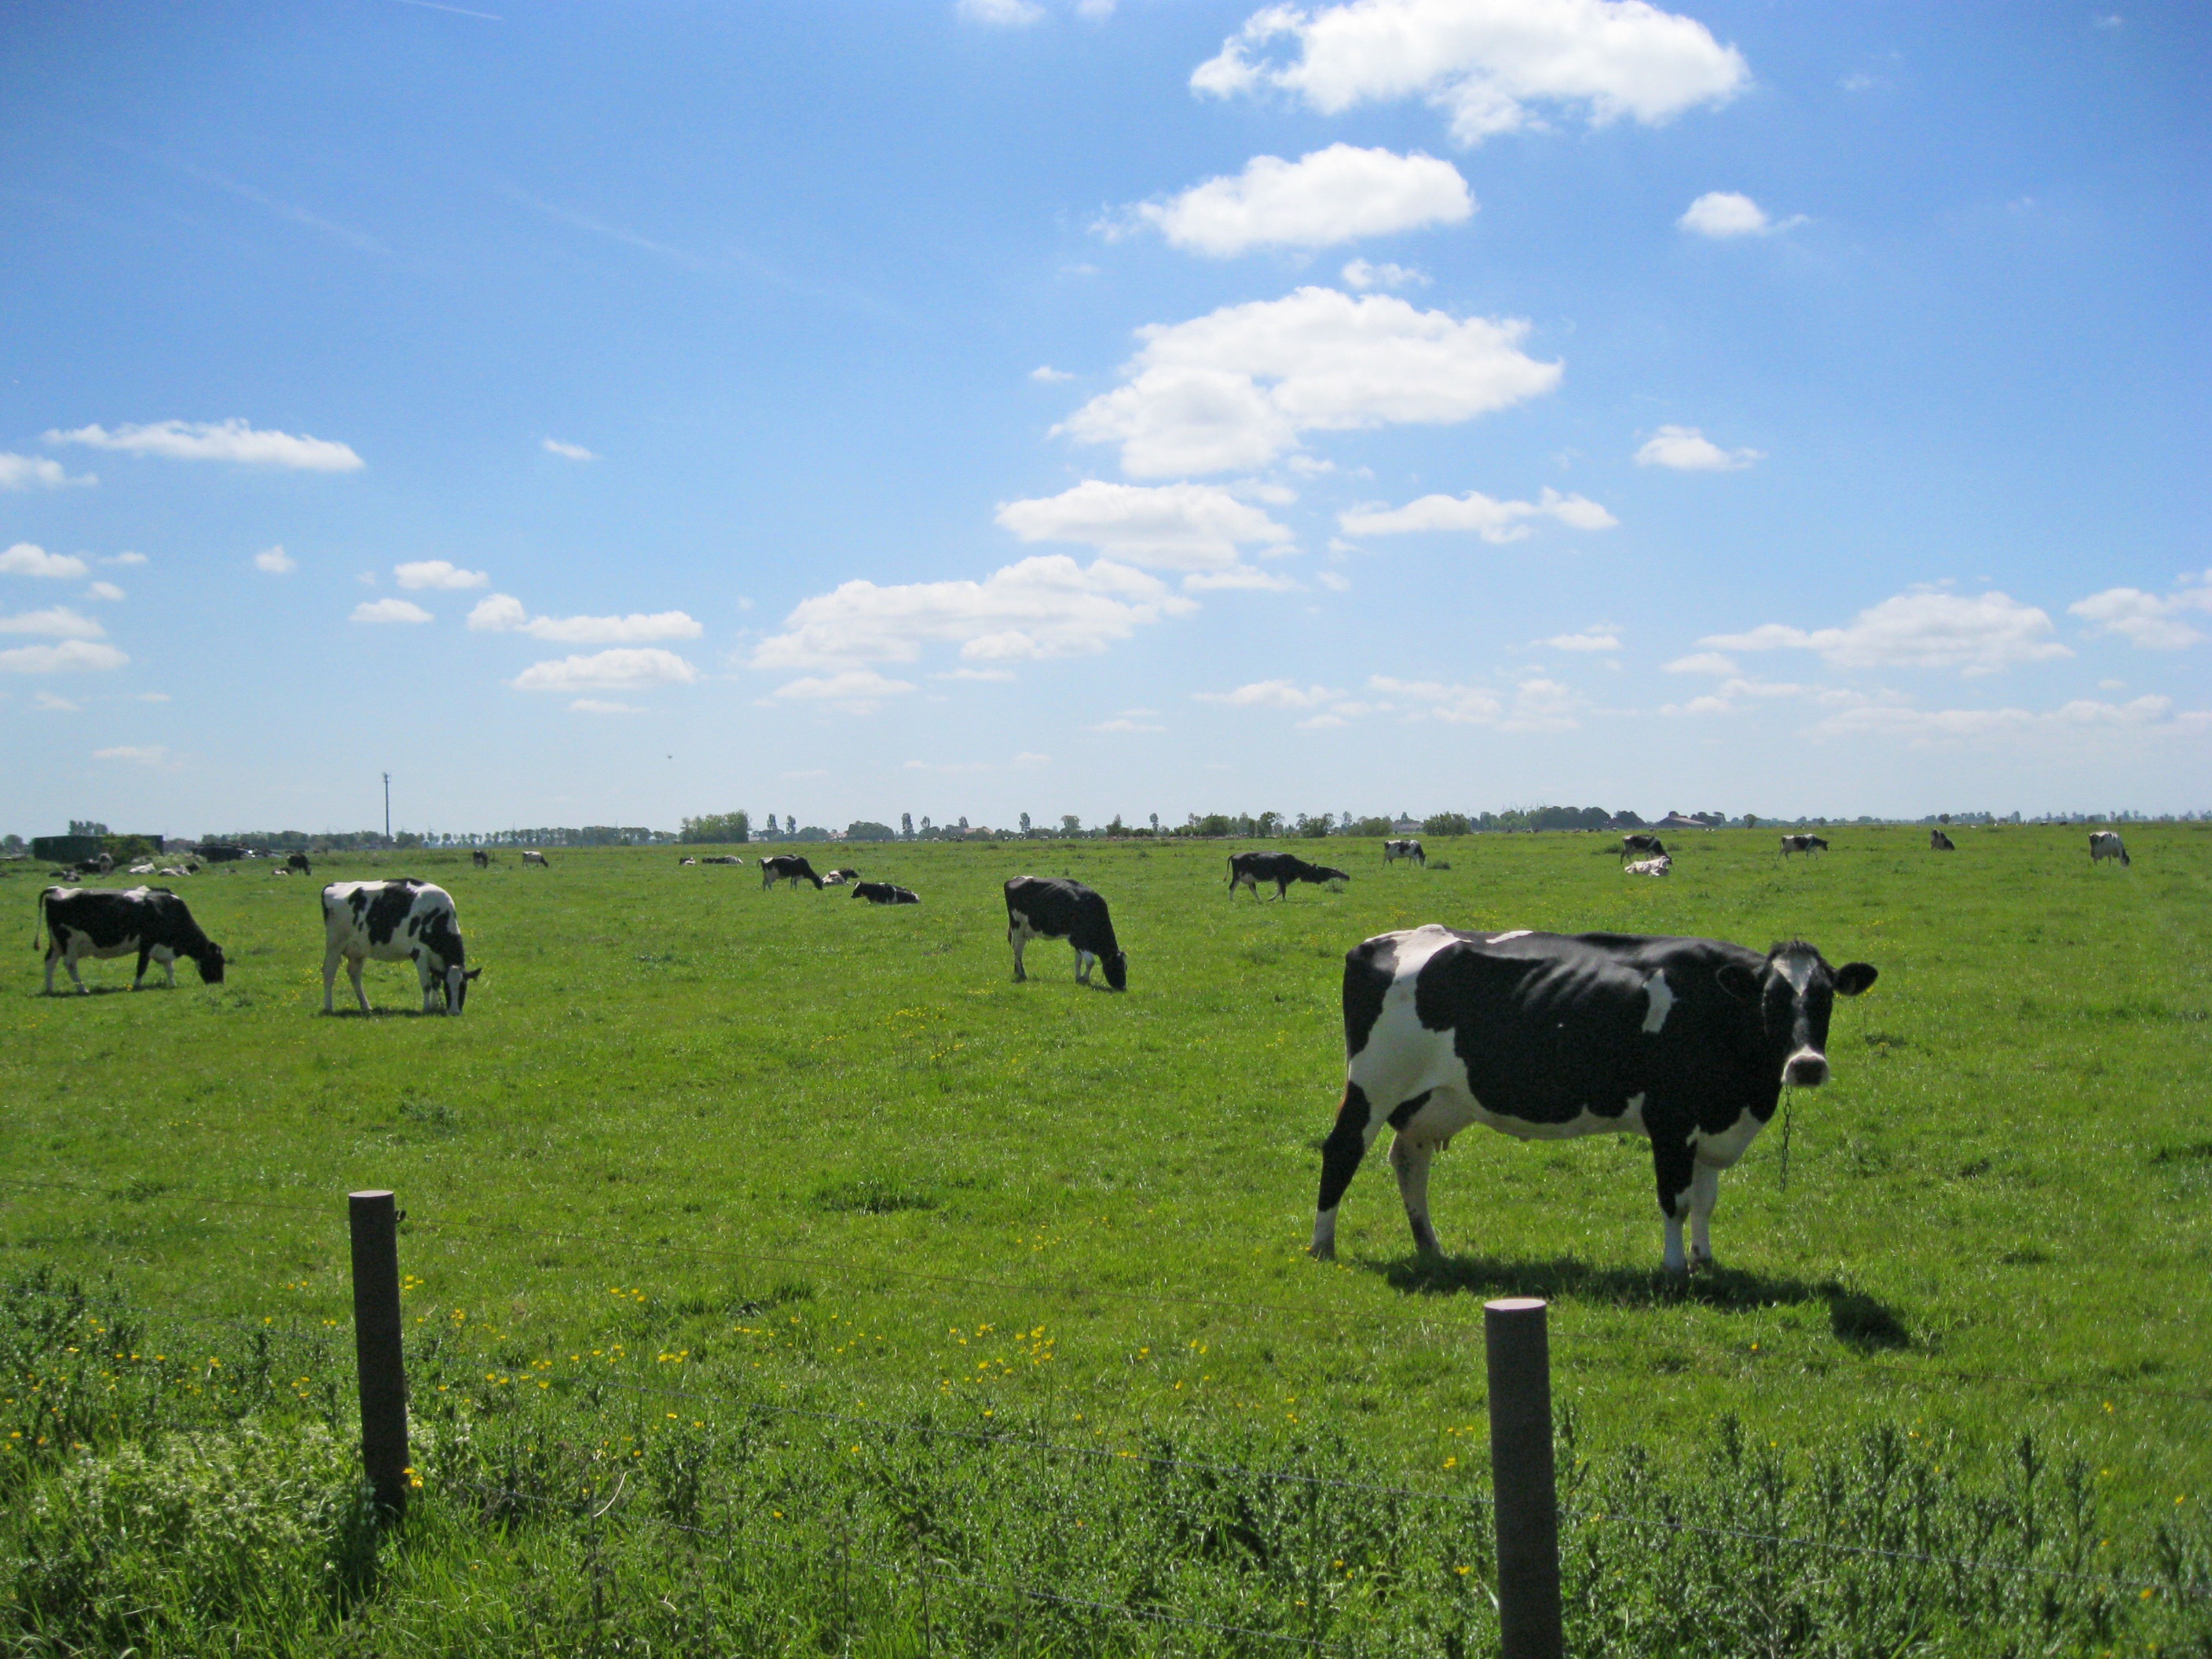
grass, horizon, field, farm, meadow, prairie, herd, pasture, grazing, ranch, agriculture, plain, cows, grassland, animals, habitat, ecosystem, steppe, east frisia, rural area, dairy cow, natural environment, cattle like mammal